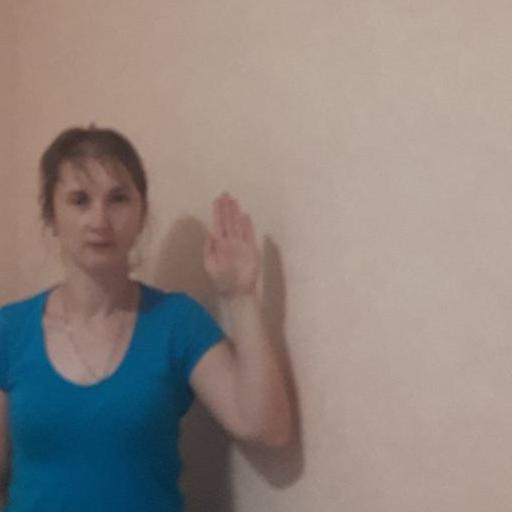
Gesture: stop